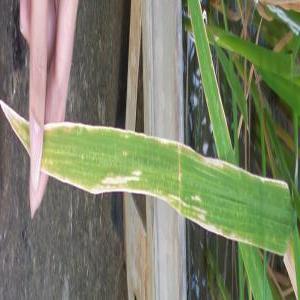
Nhãn: Bệnh Bạc lá (Bacterial leaf blight)